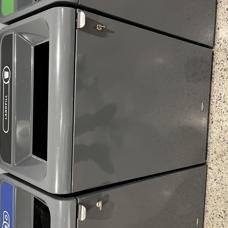
Label: trash